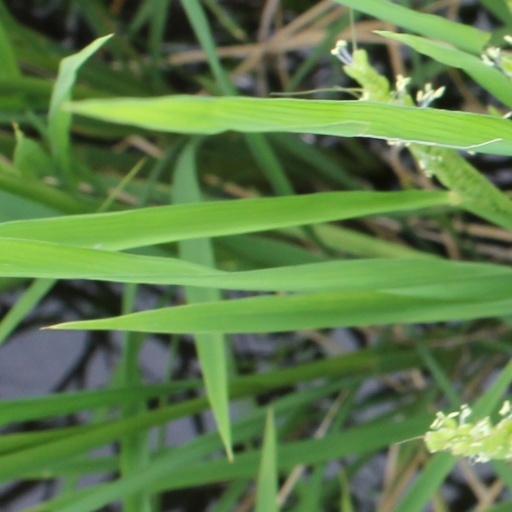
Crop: rice